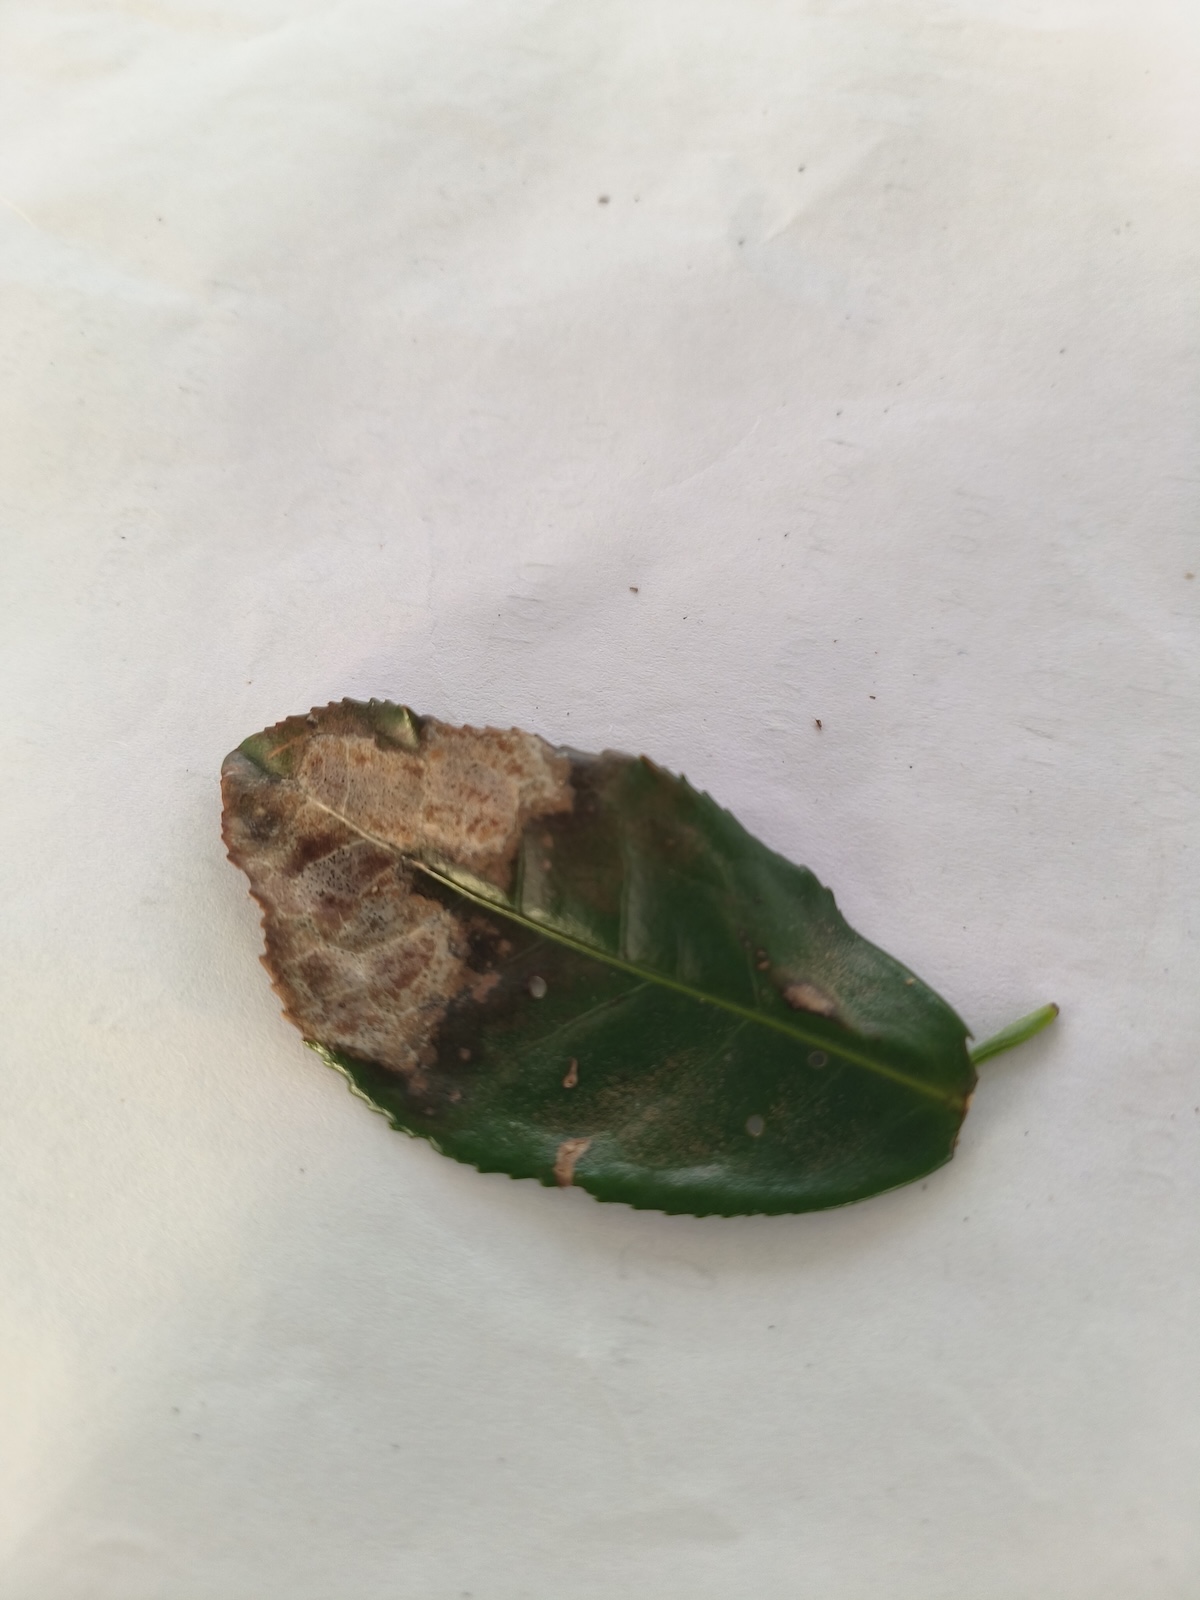
Label: Gray Blight